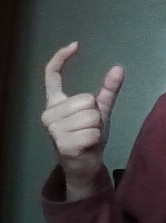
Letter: nun